Neil Watson (politician)

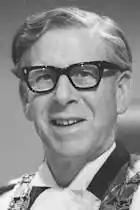

Neil Lachlan Watson (10 December 1905 – 28 April 1990) was a New Zealand politician who served as Mayor of Invercargill from 1962 to 1971.